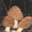
Label: mushroom